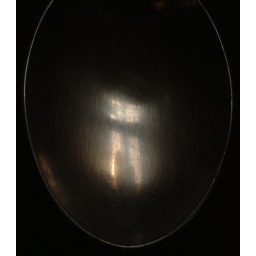
my mom in front of the kitchen window as seen in a spoon